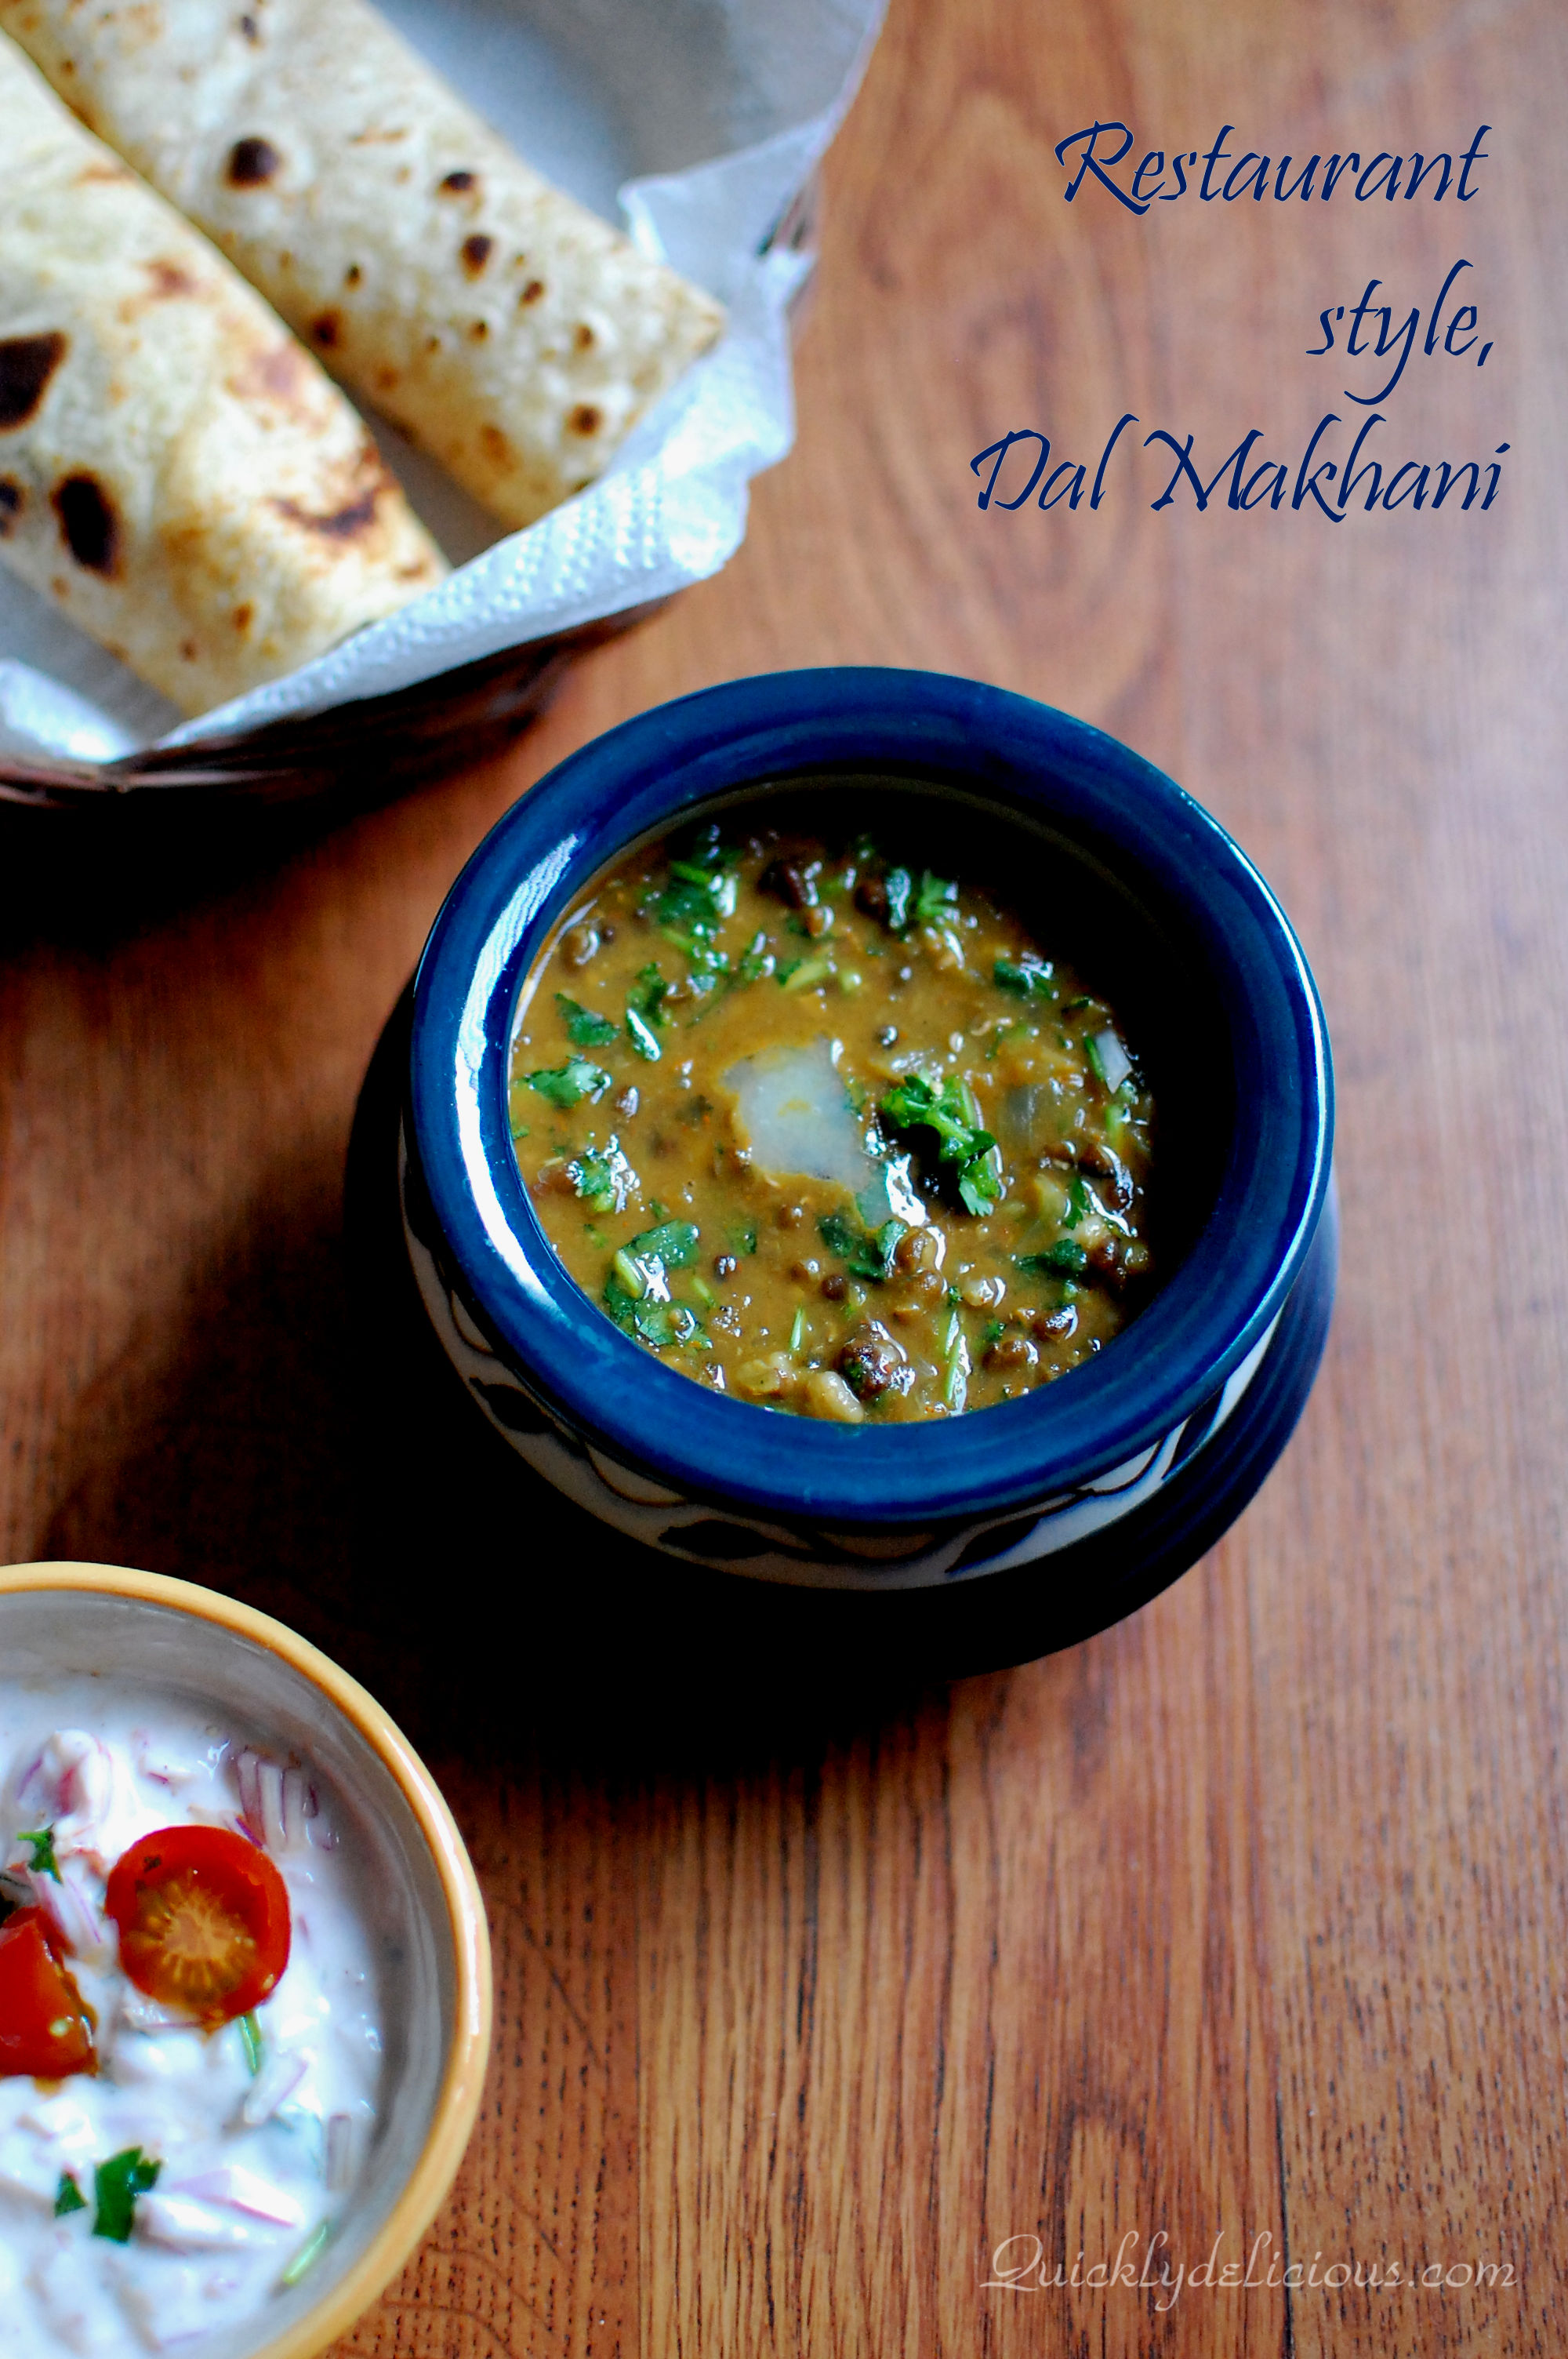
Dish: dal_makhani